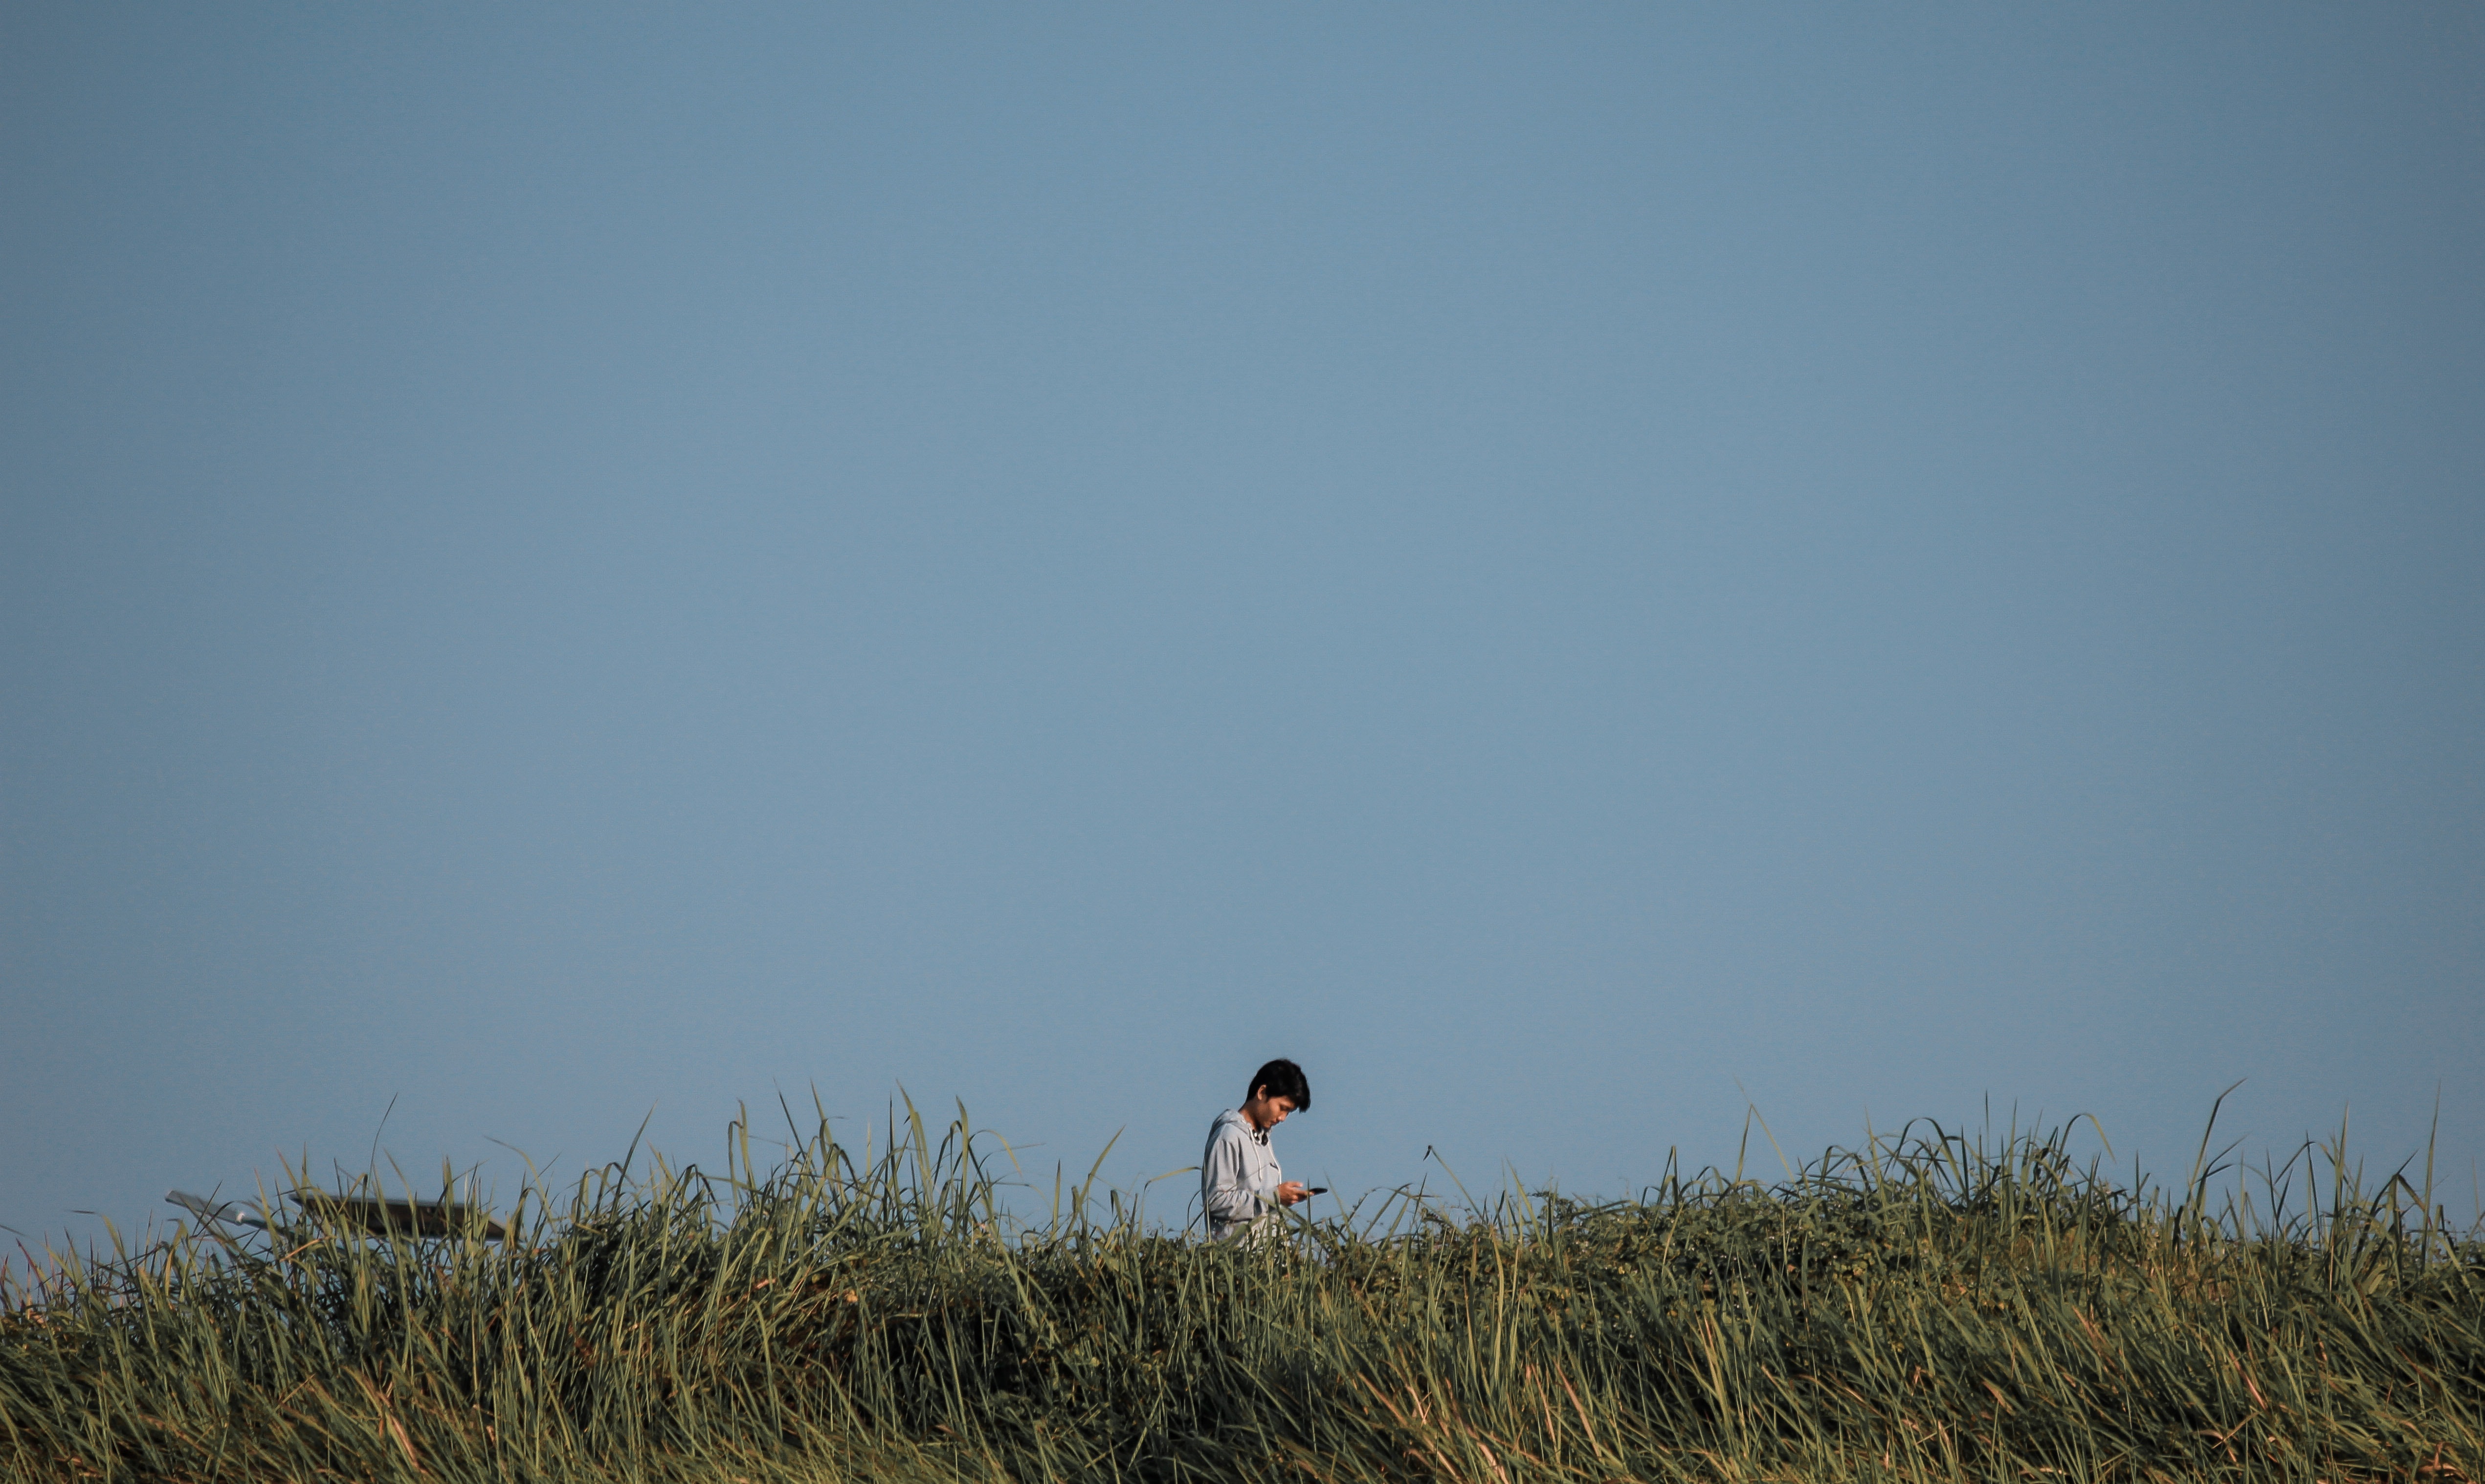
sky, grass, grassland, atmospheric phenomenon, grass family, cloud, ecoregion, sea, horizon, tree, prairie, plain, field, plant, photography, ocean, meadow, vacation, savanna, coast, beach